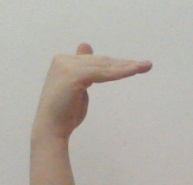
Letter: khaa